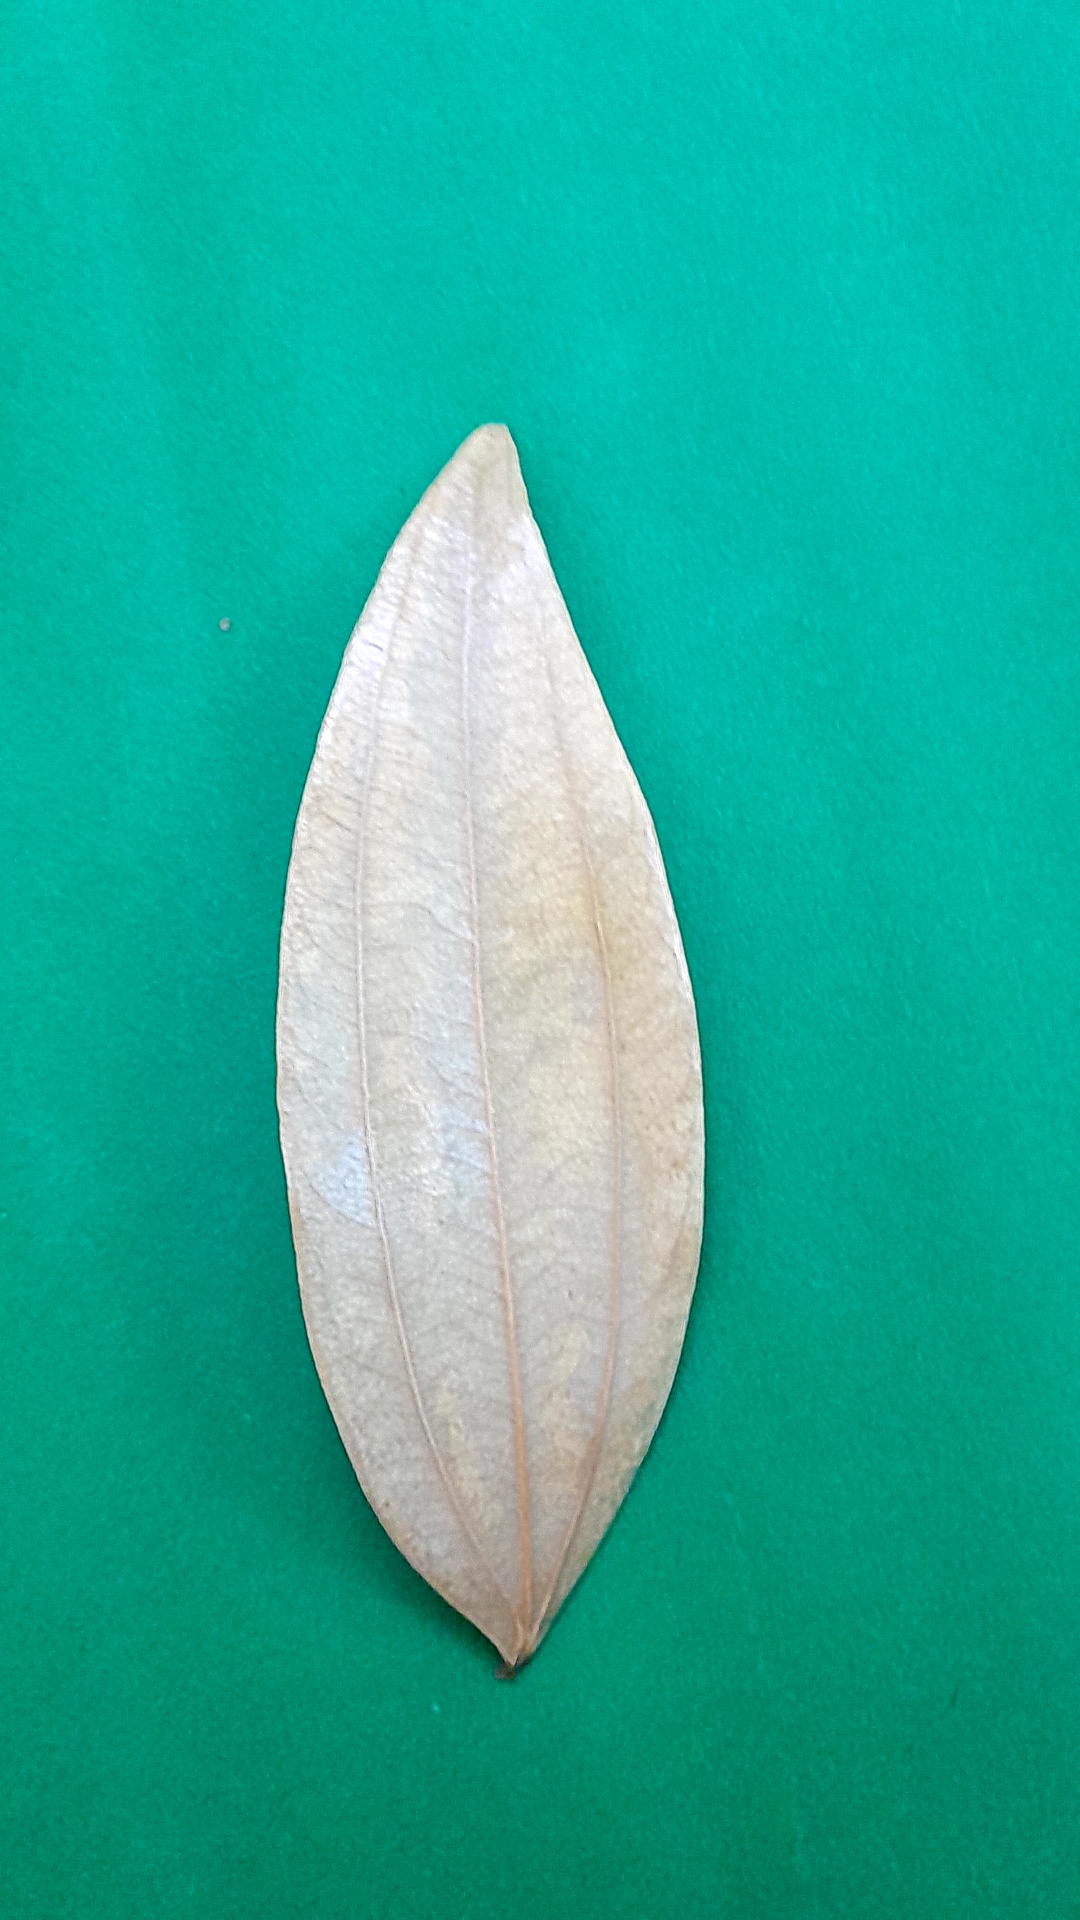
Label: Dry Leaf